Figeac station

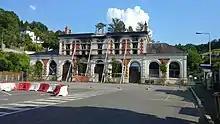
Gare Figeac summer 2020

Figeac is a railway station in Figeac, Occitanie, France. The station is a "keilbahnhof", situated at the junction of the Brive–Toulouse (via Capdenac) railway and Figeac–Arvant railway lines. The station is served by Intercités de nuit (night train) and TER (local) services operated by SNCF.